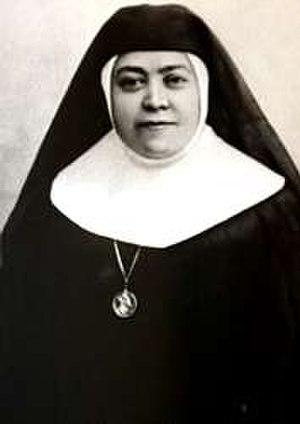
Cette liste de saints concerne les saints, bienheureux, et vénérables reconnus comme tels par l'Église catholique, ayant vécu au XXᵉ siècle. Sur cette période, l'Église a donné comme modèles évangéliques 152 saints et 2 038 bienheureux.
Bonifacia Rodriguez Castro est une religieuse espagnole fondatrice des servantes de Saint Joseph.
Dans la lignée de son prédécesseur Jean-Paul II, le pape Benoît XVI a continué - mais à un rythme plus lent - à canoniser, c'est-à-dire déclarer saint, des chrétiens et chrétiennes qui peuvent être considérés comme intercesseurs et modèles de vie évangélique. Durant les huit années de son pontificat, Benoît XVI a ainsi canonisé 44 saints.